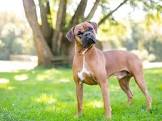
Breed: Boxer